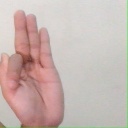
अक्षर: फ